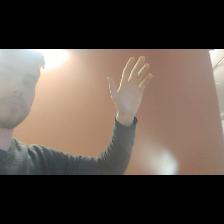
Label: Human